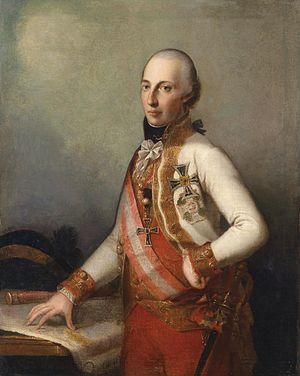
Franz von Werneck, né le 13 octobre 1748 à Stuttgart dans le duché de Wurtemberg et mort le 17 janvier 1806 à Hradec Králové, dans l'actuelle République tchèque, est un militaire autrichien au service de la monarchie de Habsbourg et de l'Empire d'Autriche. Il participa successivement à la guerre austro-turque de 1788-1791, aux guerres de la Révolution française et aux guerres napoléoniennes. Sa carrière fut honorable jusqu'en 1797, date à laquelle il perdit une bataille et fut démis de ses fonctions. Rappelé à l'armée en 1805, il dut capituler la même année face aux Français avec la totalité de son corps. Sur le point d'être déféré en cour martiale, il mourut peu de temps avant son procès.